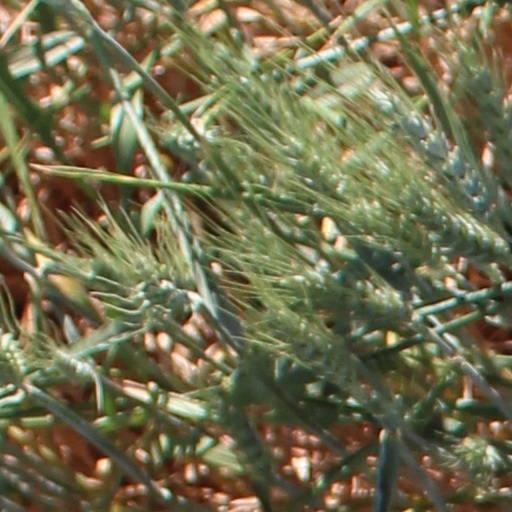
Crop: wheat